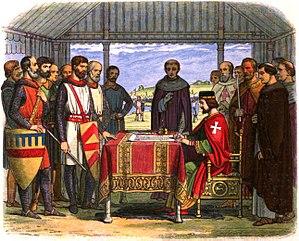
Léon Walras, né à Évreux le 16 décembre 1834 et mort à Clarens le 5 janvier 1910, est un économiste français ayant fait carrière à l'université de Lausanne en Suisse. S'il a profondément marqué l'histoire de la science économique c'est en grande partie par l'influence qu'il a exercée sur des économistes majoritairement de langue anglaise. Uniquement titulaire du baccalauréat, Walras a malgré tout toujours été soutenu par son père Auguste Walras, un inspecteur d'académie passionné d'économie, dont il a repris dans une large mesure la doctrine économique. C'est grâce à Louis Ruchonnet, un homme politique suisse d'envergure désireux de promouvoir l'université de Lausanne, qu'il est nommé professeur à Lausanne. C'est encore lui qui l'aide à diffuser son œuvre.